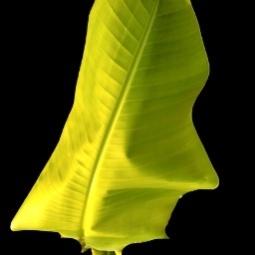
Label: Sulphur